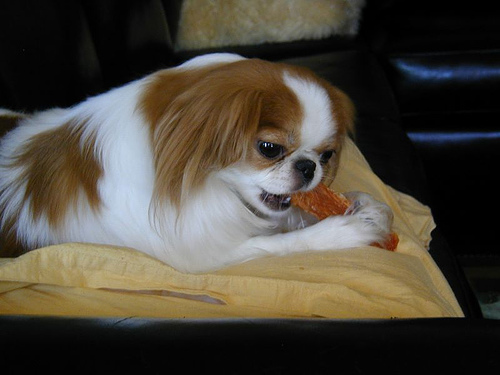
Animal: dog
Breed: japanese_chin